Atomic Weapons Detection Recognition and Estimation of Yield

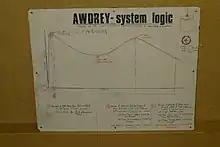
Awdrey Timing and Logic on display in York

The display unit (timer) (shown in the photograph above) could be mounted anywhere in the building – at ROC controls this was usually on the balcony adjacent to the Triangulation Team. The three elements of the installation were connected by EMP-shielded and heavy duty cabling.